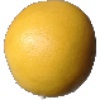
Label: Grapefruit White 1